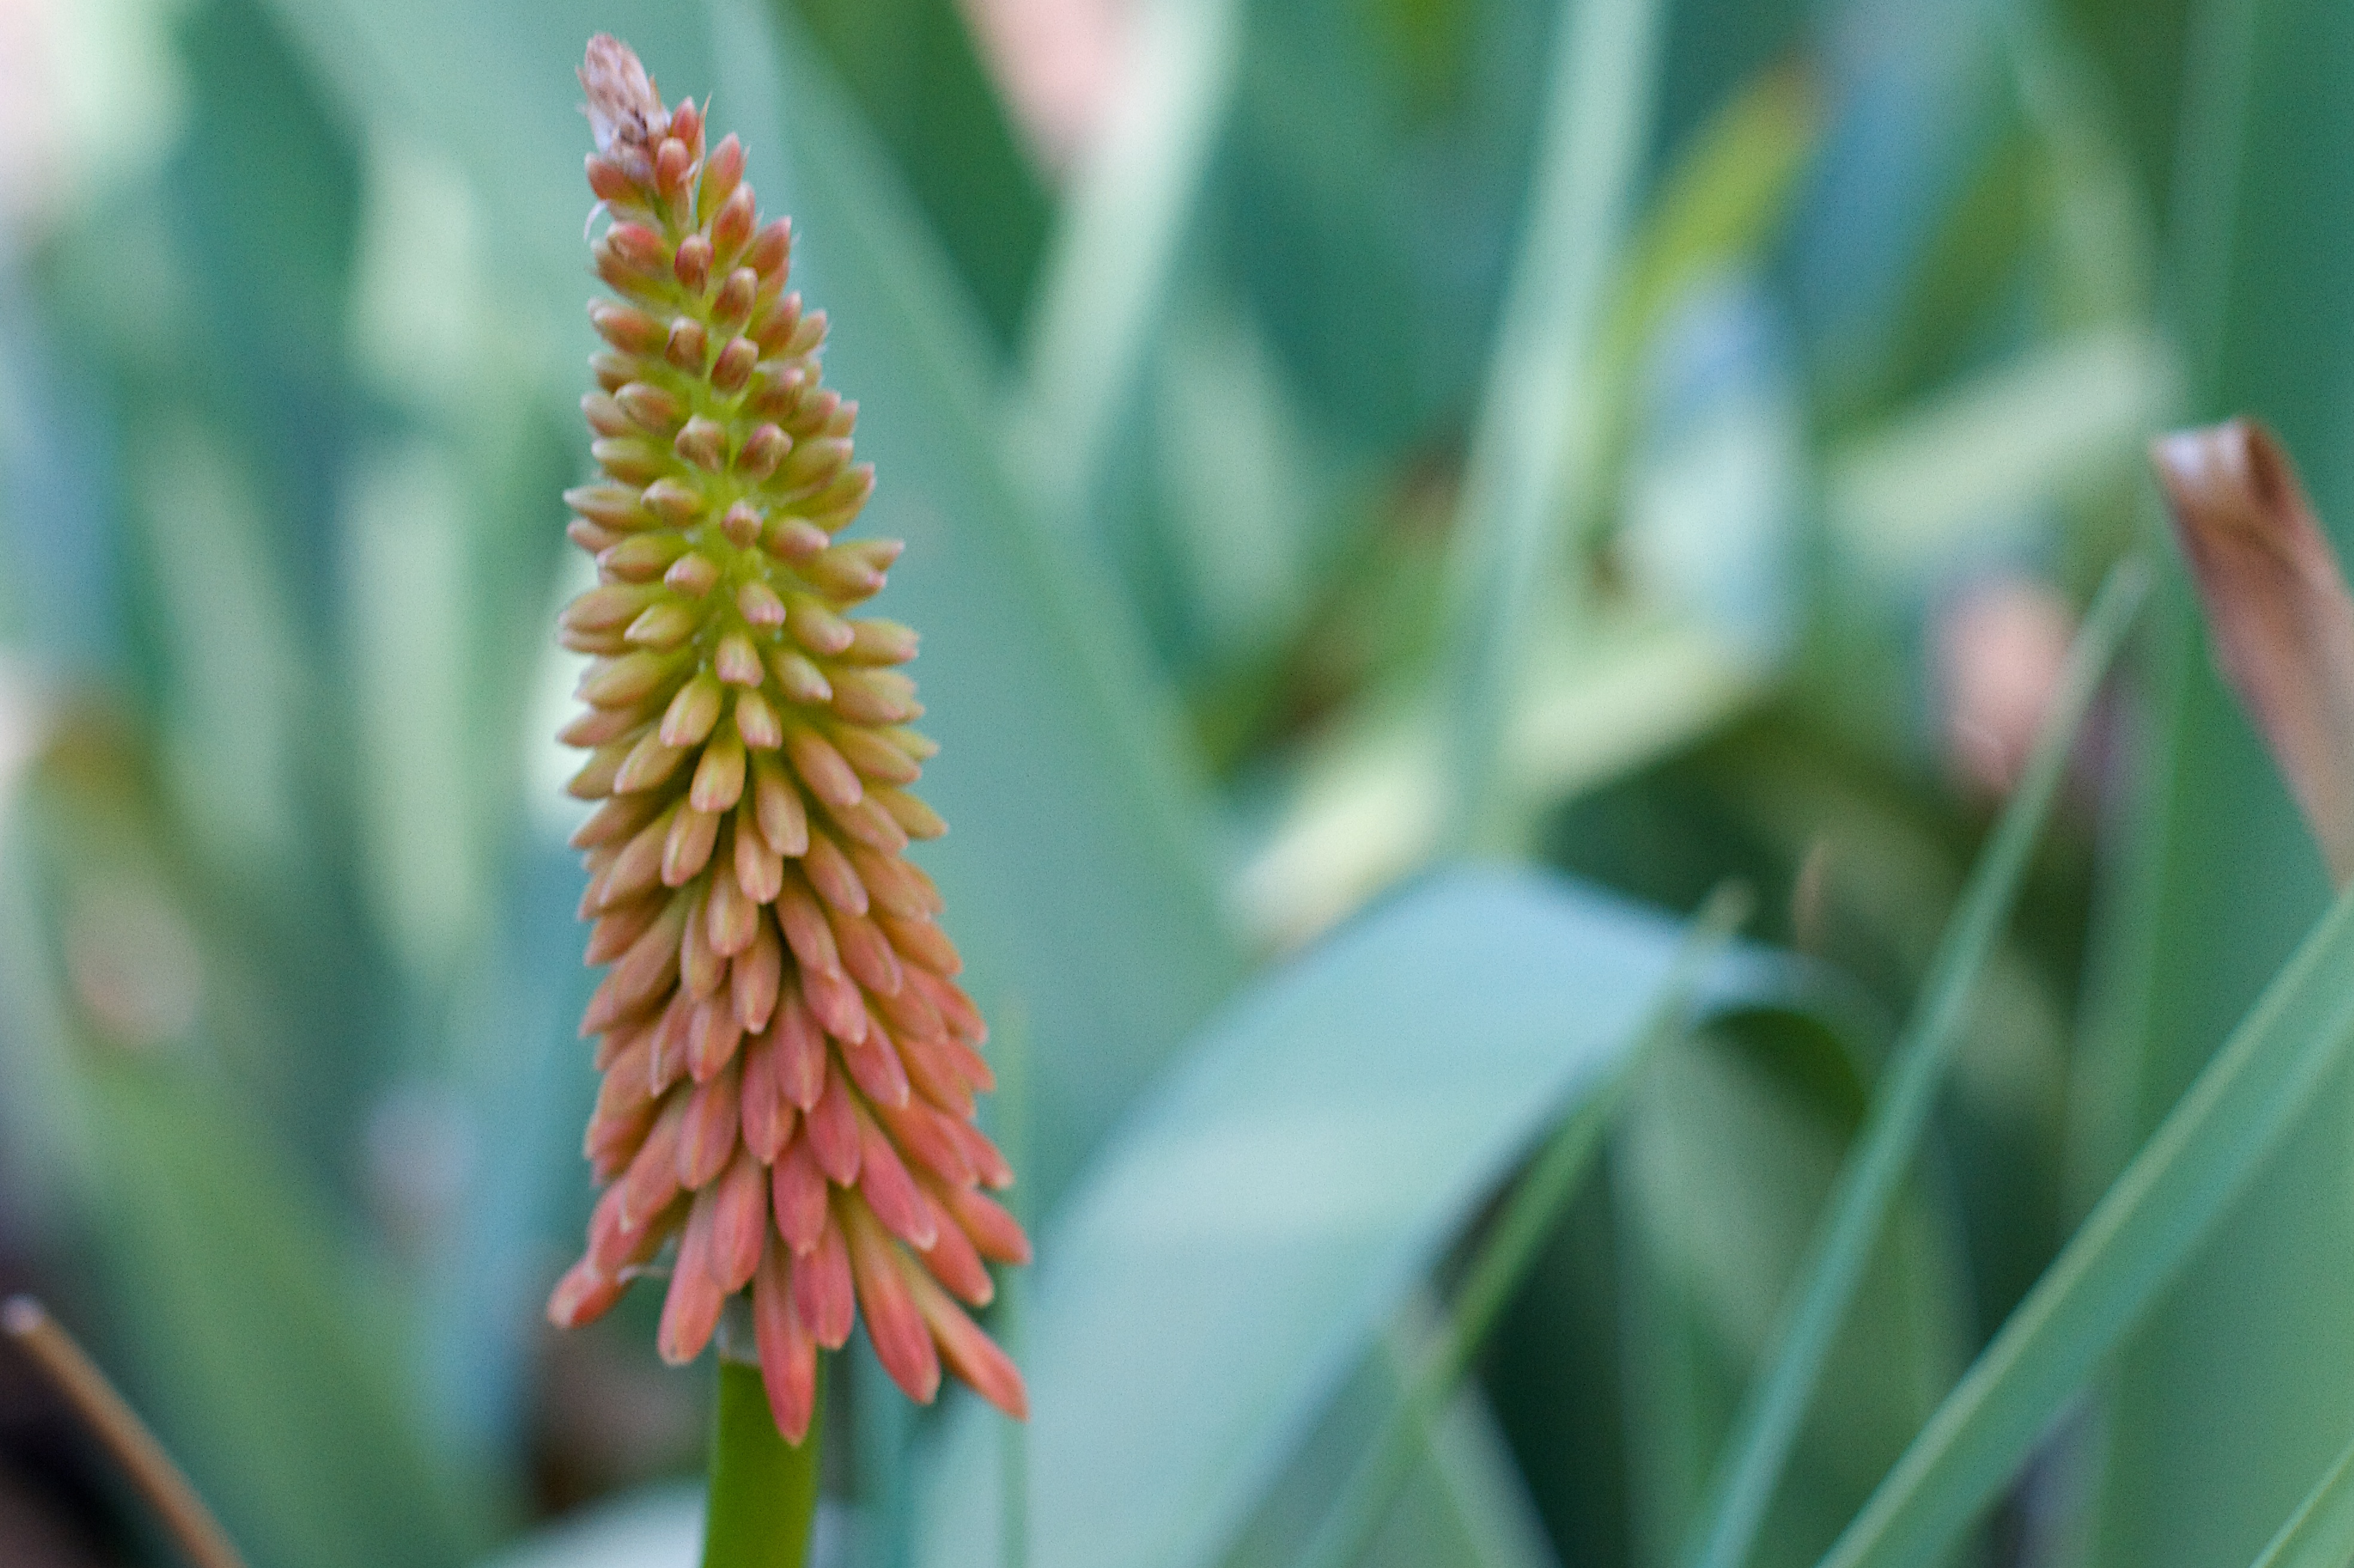
grass, plant, leaf, flower, green, botany, flora, close up, macro photography, flowering plant, torch lily, grass family, plant stem, land plant